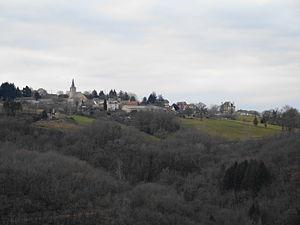
Le village vu du lieu-dit ""La Baule"" à Montirat (Tarn)"
Saint-André-de-Najac est une commune française, située dans le département de l'Aveyron en région Occitanie.